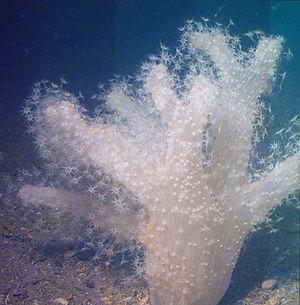
Les Alcyonium forment un genre d'anthozoaires de la famille des Alcyoniidae. Ce sont des « coraux mous ».